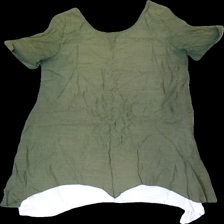
View: front
Type: Dress
Category: Ladies
Brand: Chica London
Colors: Green, White
Material: 70% viscose 30% polyester
Cut: Regular
Size: S
Season: Spring
Damage location: bottom center
Damage 2 location: middle center
Damage 3 location: bottom center
Price range: 50-100
Recommended usage: Reuse
Description: grön klänning, lite ojämn i den gröna färgen